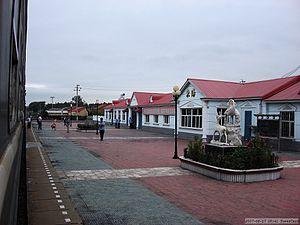
Le xian de Jidong est un district administratif de la province du Heilongjiang en Chine. Il est placé sous la juridiction de la ville-préfecture de Jixi.